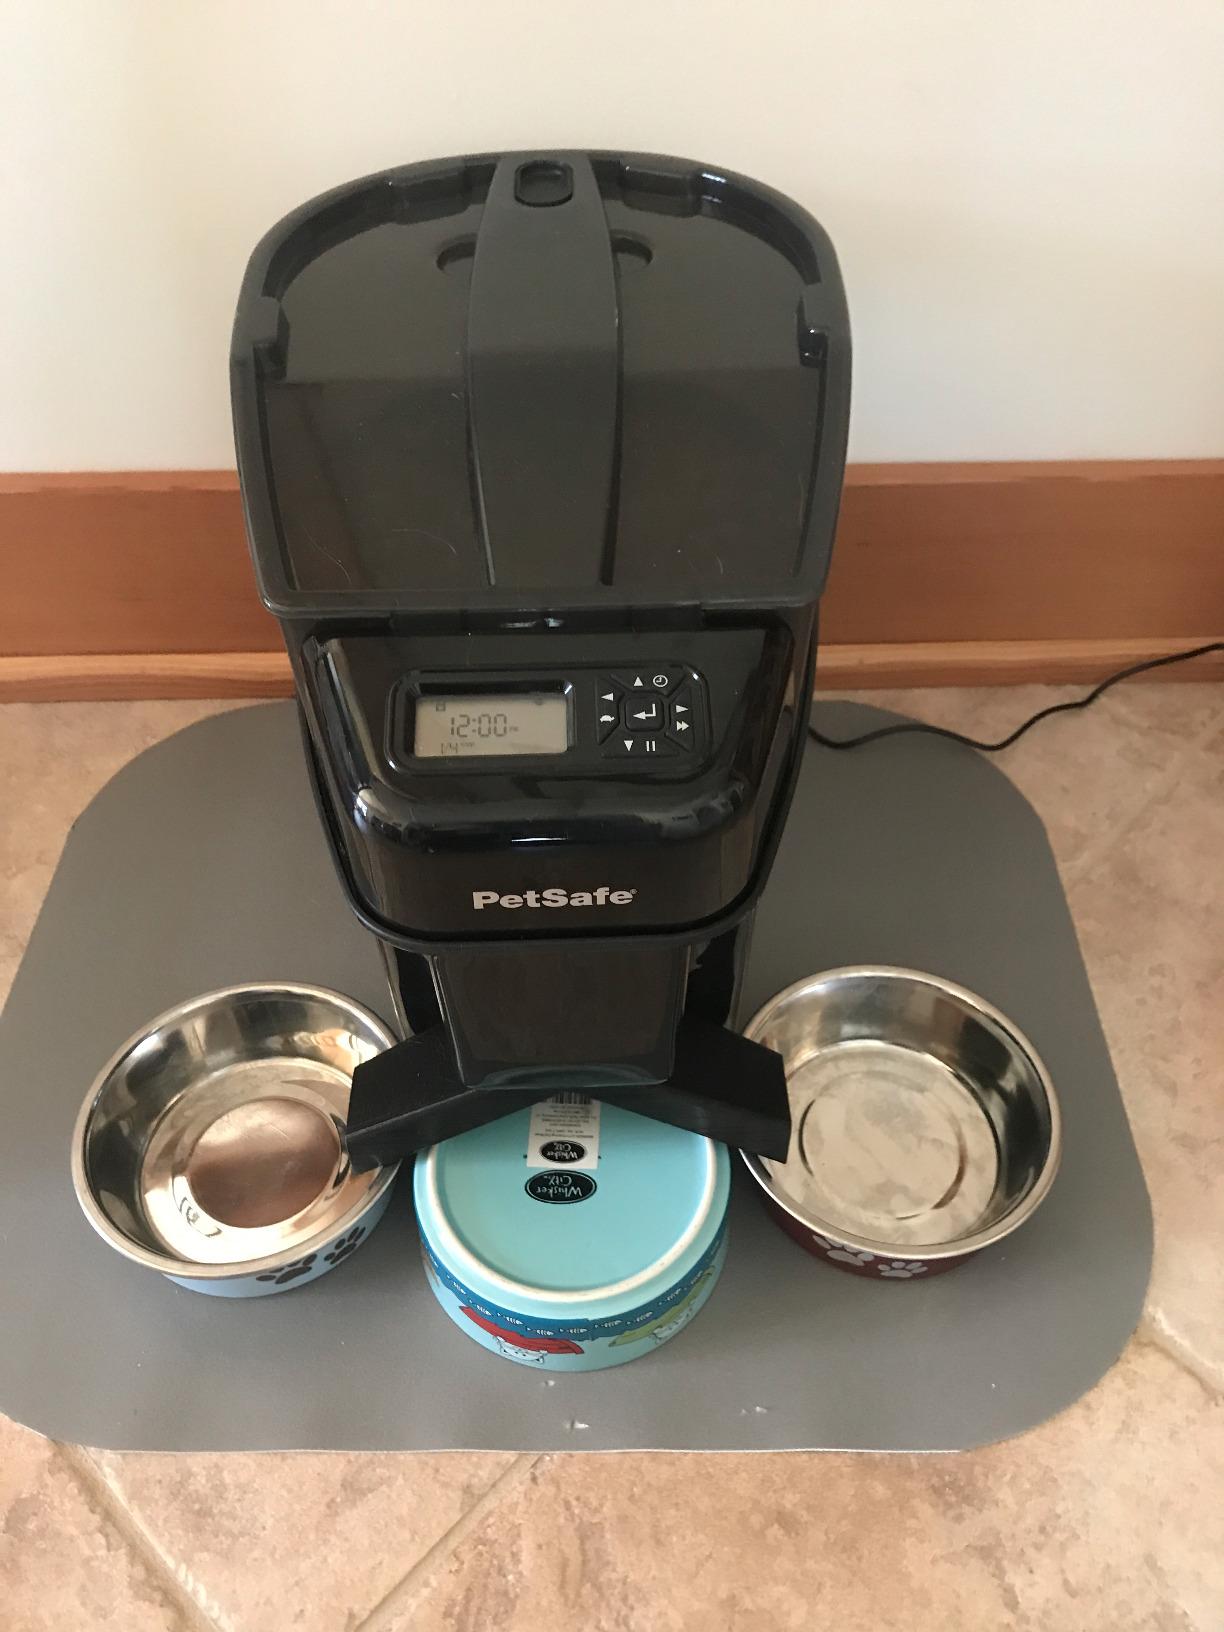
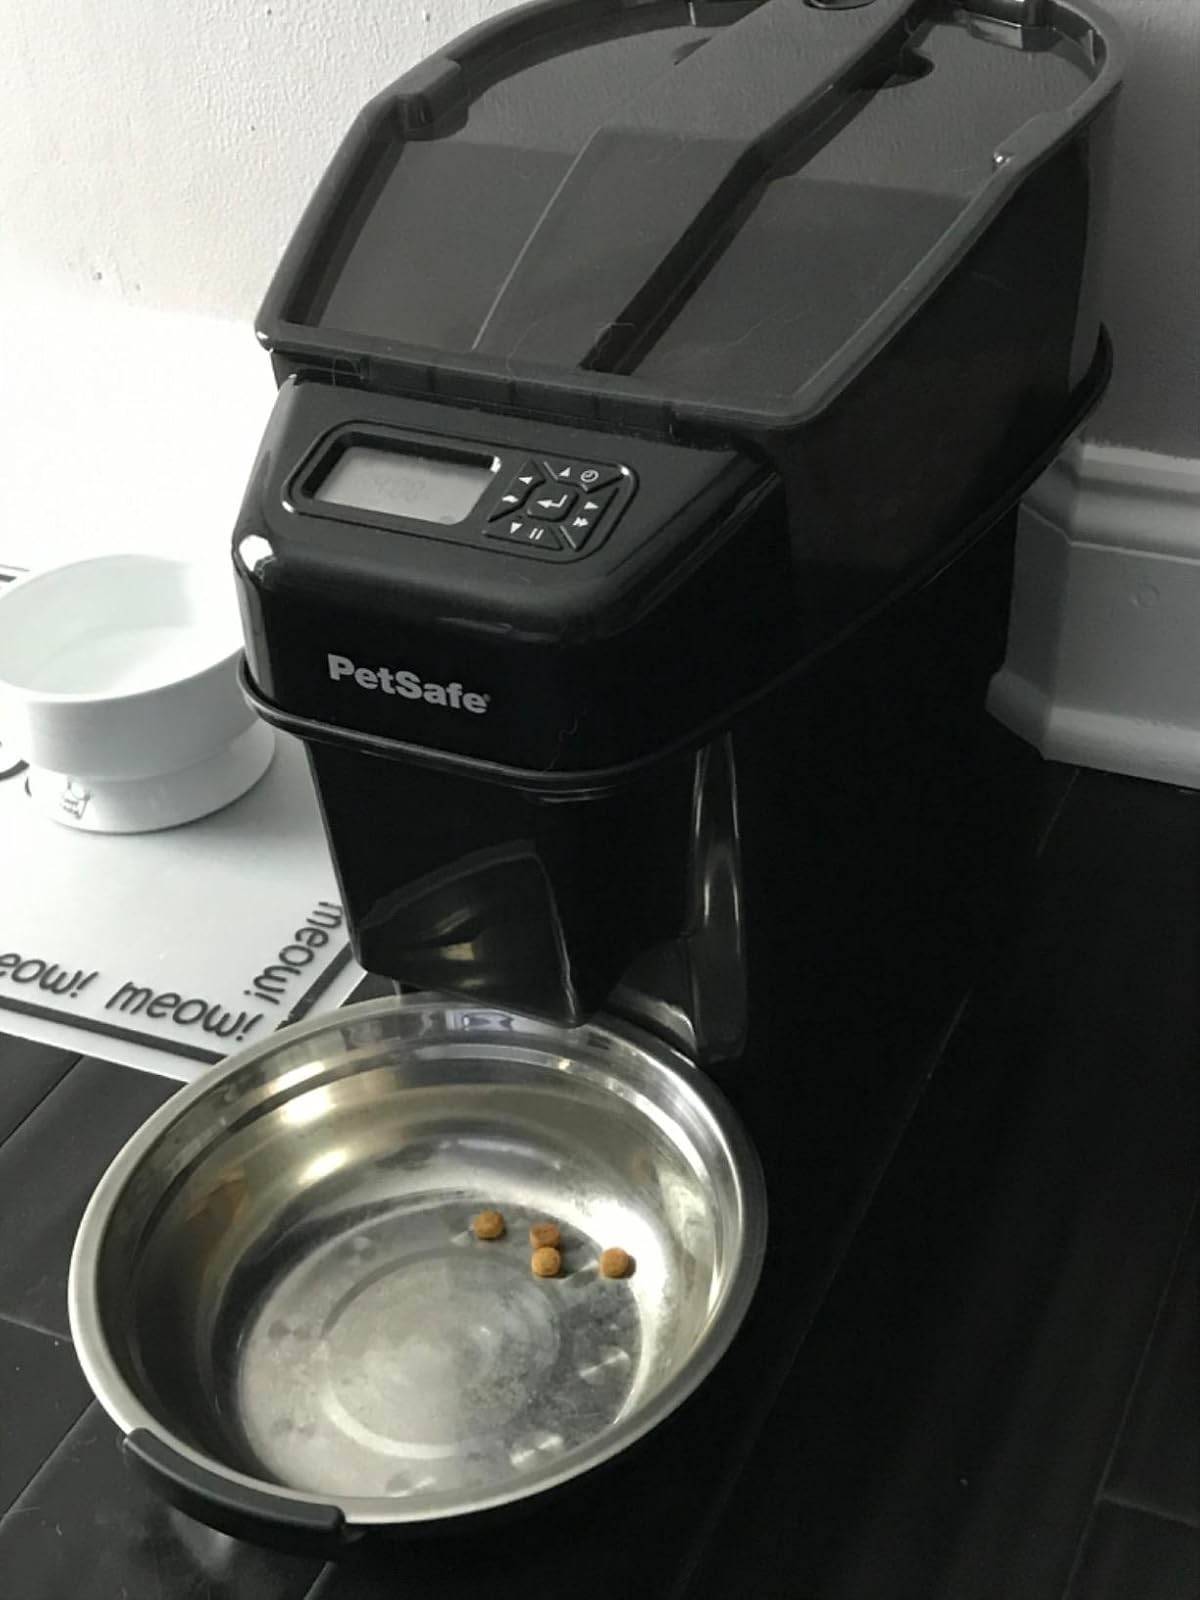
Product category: items_feeder
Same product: no